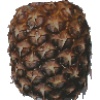
Label: Pineapple 1